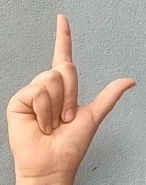
ASL sign: L